World Possible

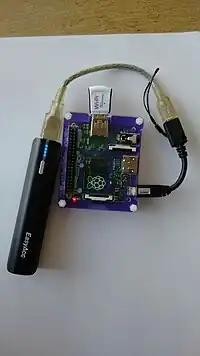
Raspberry Pi using RACHEL, powered by a battery

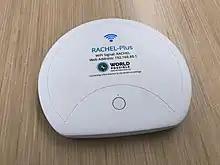
Remote Area Community Hotspot for Education & Learning (<a href="https%3A//store.worldpossible.org/collections/frontpage/products/rachel-plus">RACHEL-Plus

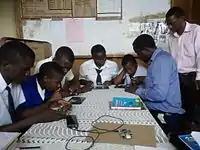
Students in a Tanzanian high school without electricity using RACHEL on a donated Raspberry Pi computer.

World Possible is a non-profit organization based in California with a mission to connect offline learners to the world's knowledge. World Possible makes and distributes RACHEL (Remote Area Community Hotspot for Education and Learning), a server/router that hosts offline free educational content such as Khan Academy, Wikipedia, Project Gutenberg and others via Wi-Fi on a Raspberry Pi or Intel CAP computer. RACHEL is designed so that students or schools that do not have internet connections, but may already have devices (such as cellphones, tablets, laptops or desktops) that can receive data via wi-fi, can access educational content via RACHEL as a server. Content has been tailored to meet locally-relevant demand.